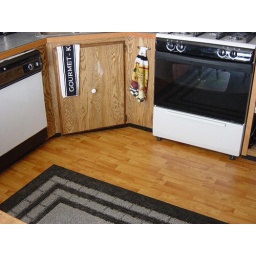
Our Kitchen floor near sink